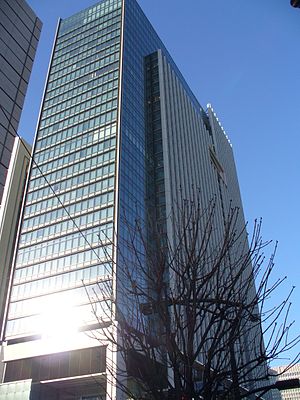
Mitsubishi Electric
Mitsubishi Electric Corporation er en japansk multinational virksomhed indenfor fremstilling af elektronik og elektrisk udstyr. Koncernen har hovedsæde i Tokyo og beskæftiger 114.443 medarbejdere. Det er et af kernemedlemmerne i Mitsubishi-konglomeratet. Virksomheden er grundlagt 15 januar 1921.